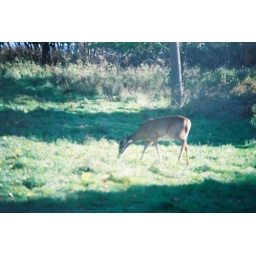
We spotted this doe on the grounds of the oil tank farms in Oakville - shot through chain link fencing